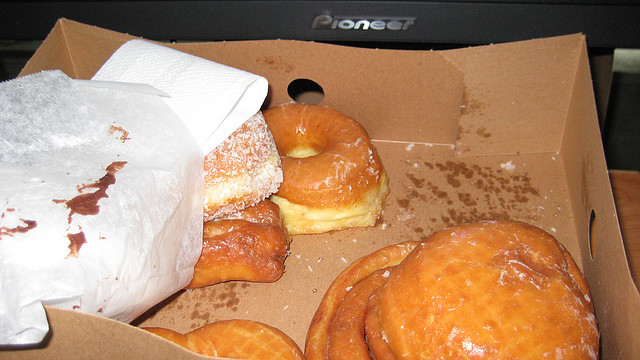
user: Given an image and a question. Answer the question in a short answer. Question: How is this type of food made? Short Answer:
assistant: fried